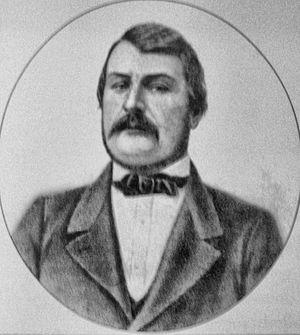
Le prince Giorgi Eristavi est un dramaturge, poète et journaliste géorgien. Il a fondé le théâtre géorgien moderne.